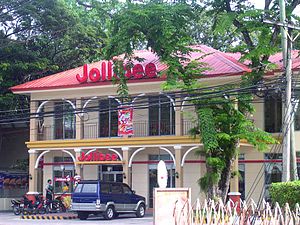
Jollibee
En Jollibee-restaurant i Dumaguete City.
Jollibee Foods Corporation, alment kendt som Jollibee, er en filippinsk kæde af restauranter der sælger fastfood af amerikansk type, men med filippinsk tilsnit. Den opstod og har sin hovedudbredelse i Filippinerne. Den serverer hamburgere, spaghetti, kylling og visse filippinske retter. Kæden er massivt repræsenteret på Filippinerne, men har også afdelinger i USA, Saudiarabien, Folkerepublikken Kina, Hongkong, Vietnam, Malaysia, Indonesien, Dubai og Brunei. Jollibee er også navnet på kædens maskot, en stor bi i blazer, skjorte og kokkehat.